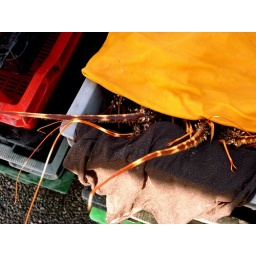
The day's catch was kept under a moist yellow towel until sold. However their antennae kept tabs on their surroundings.